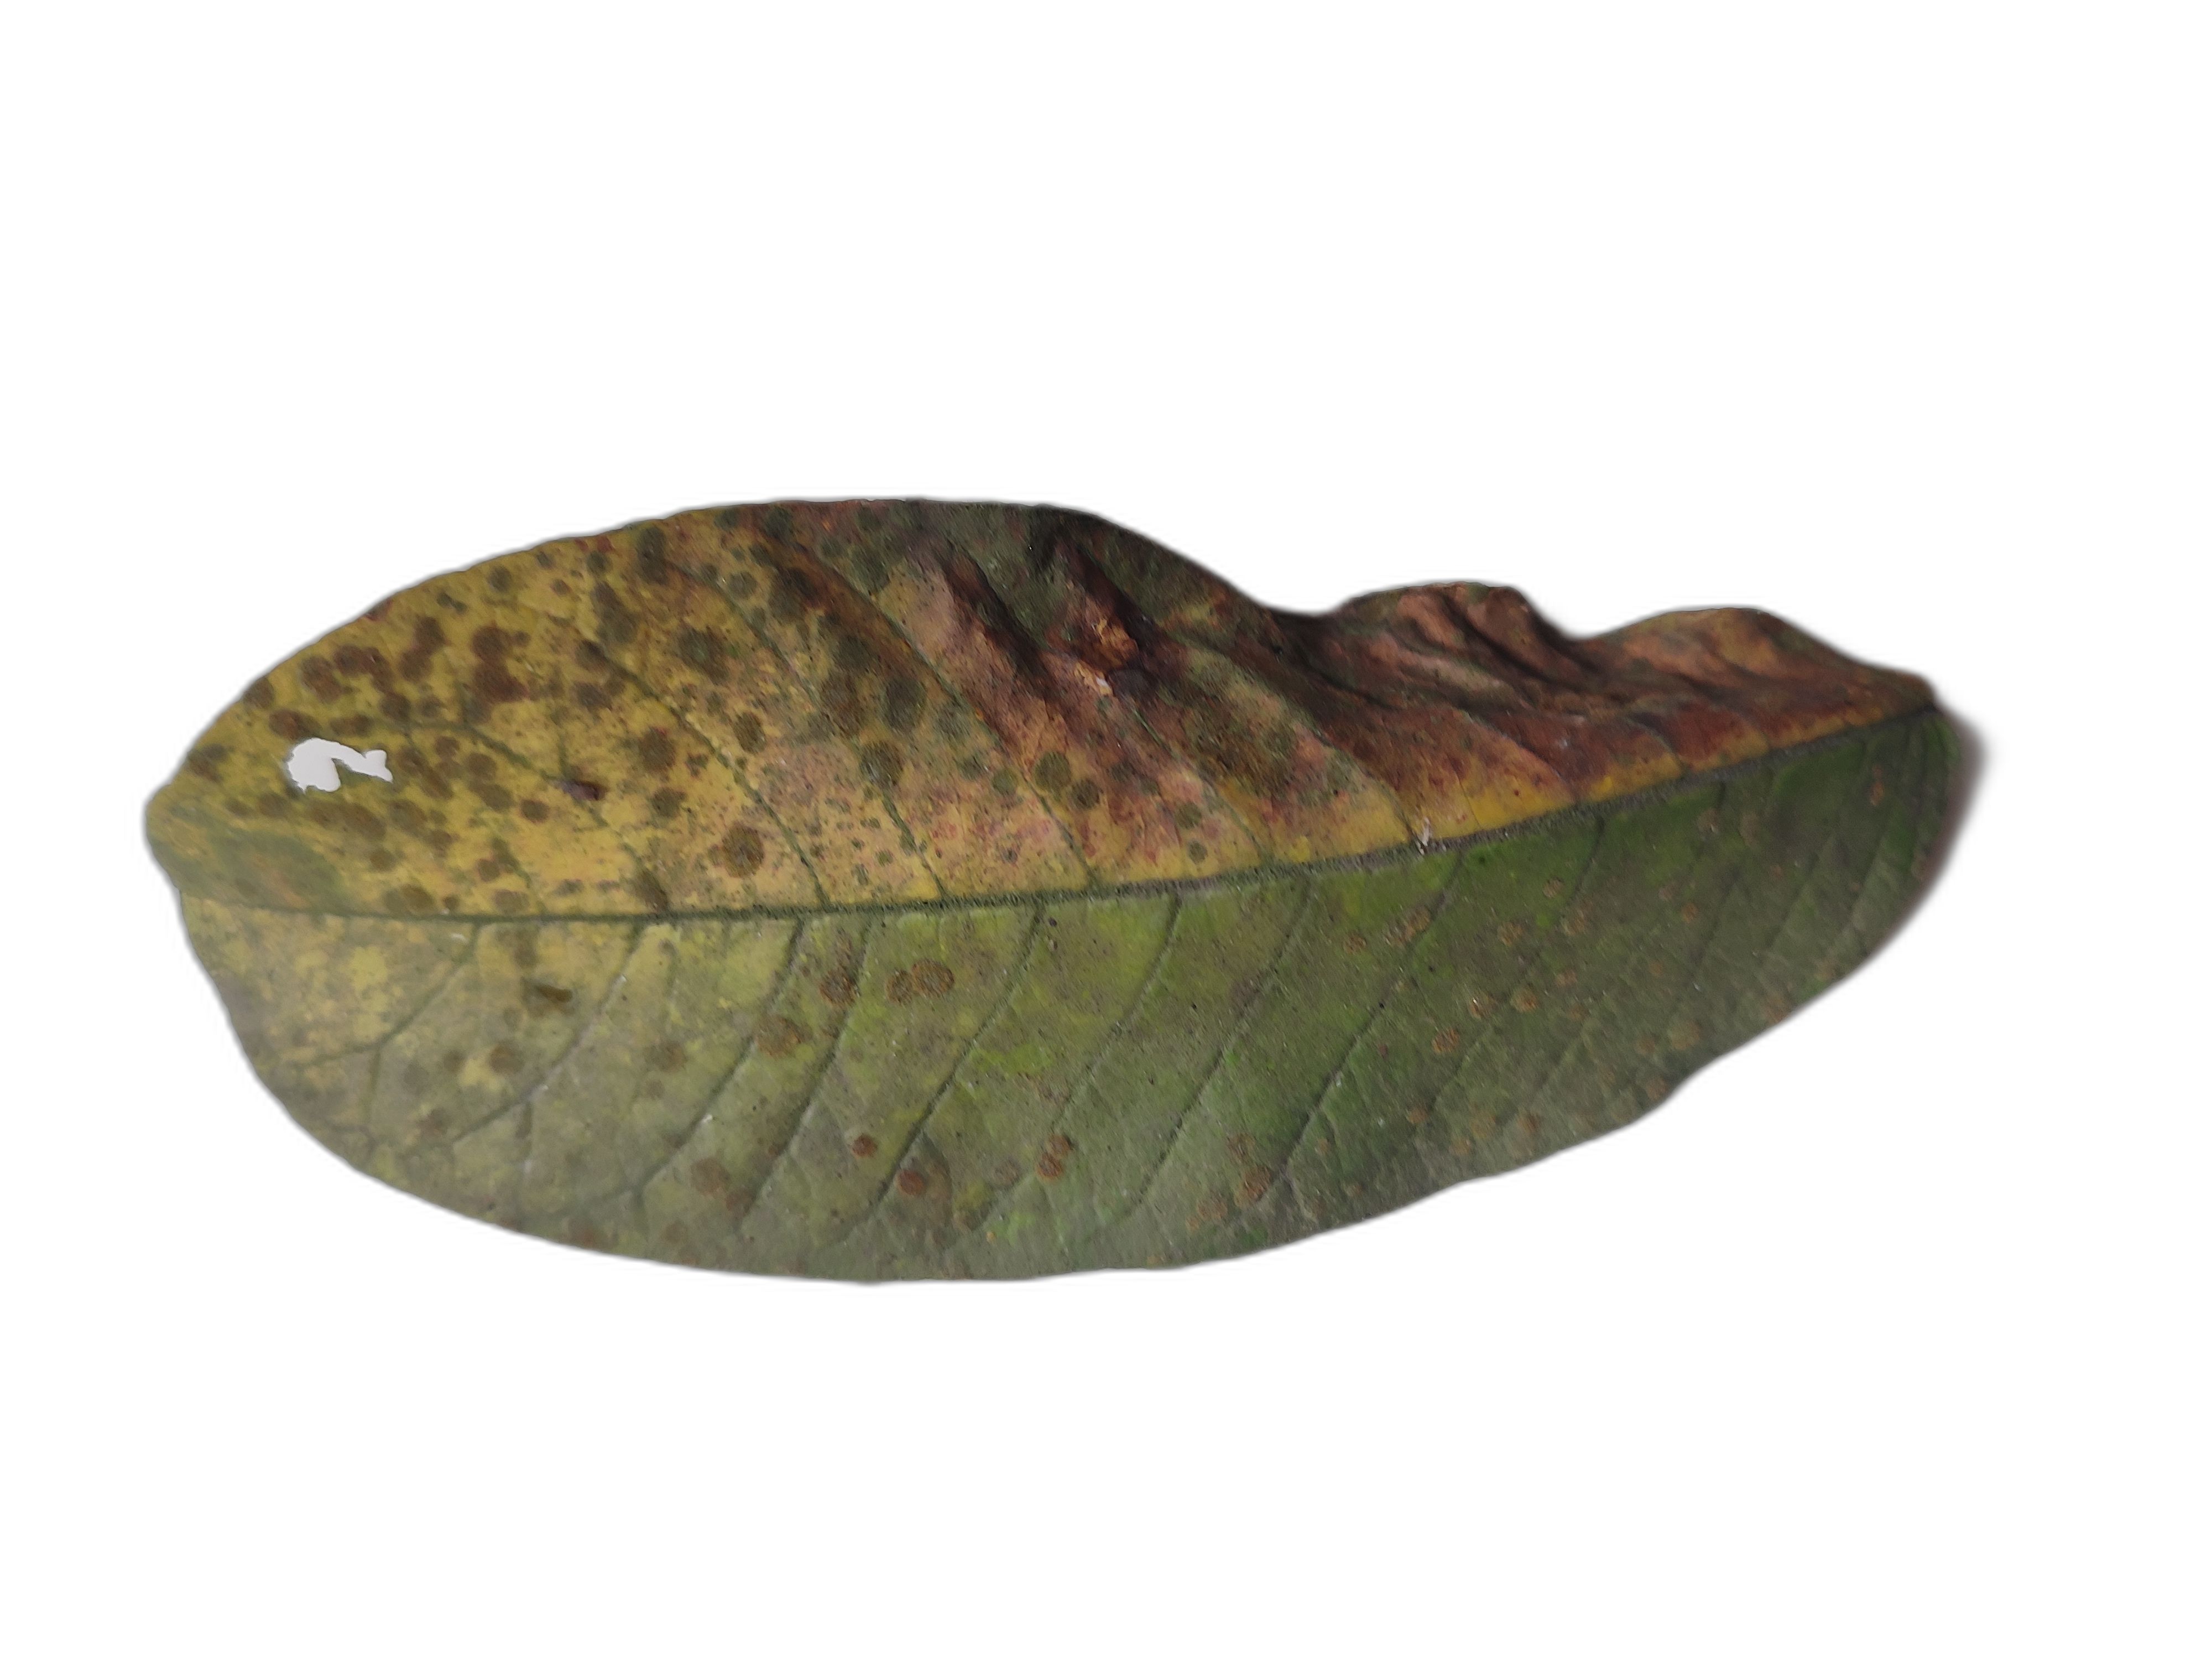
Plant part: leaf
Disease: Rust